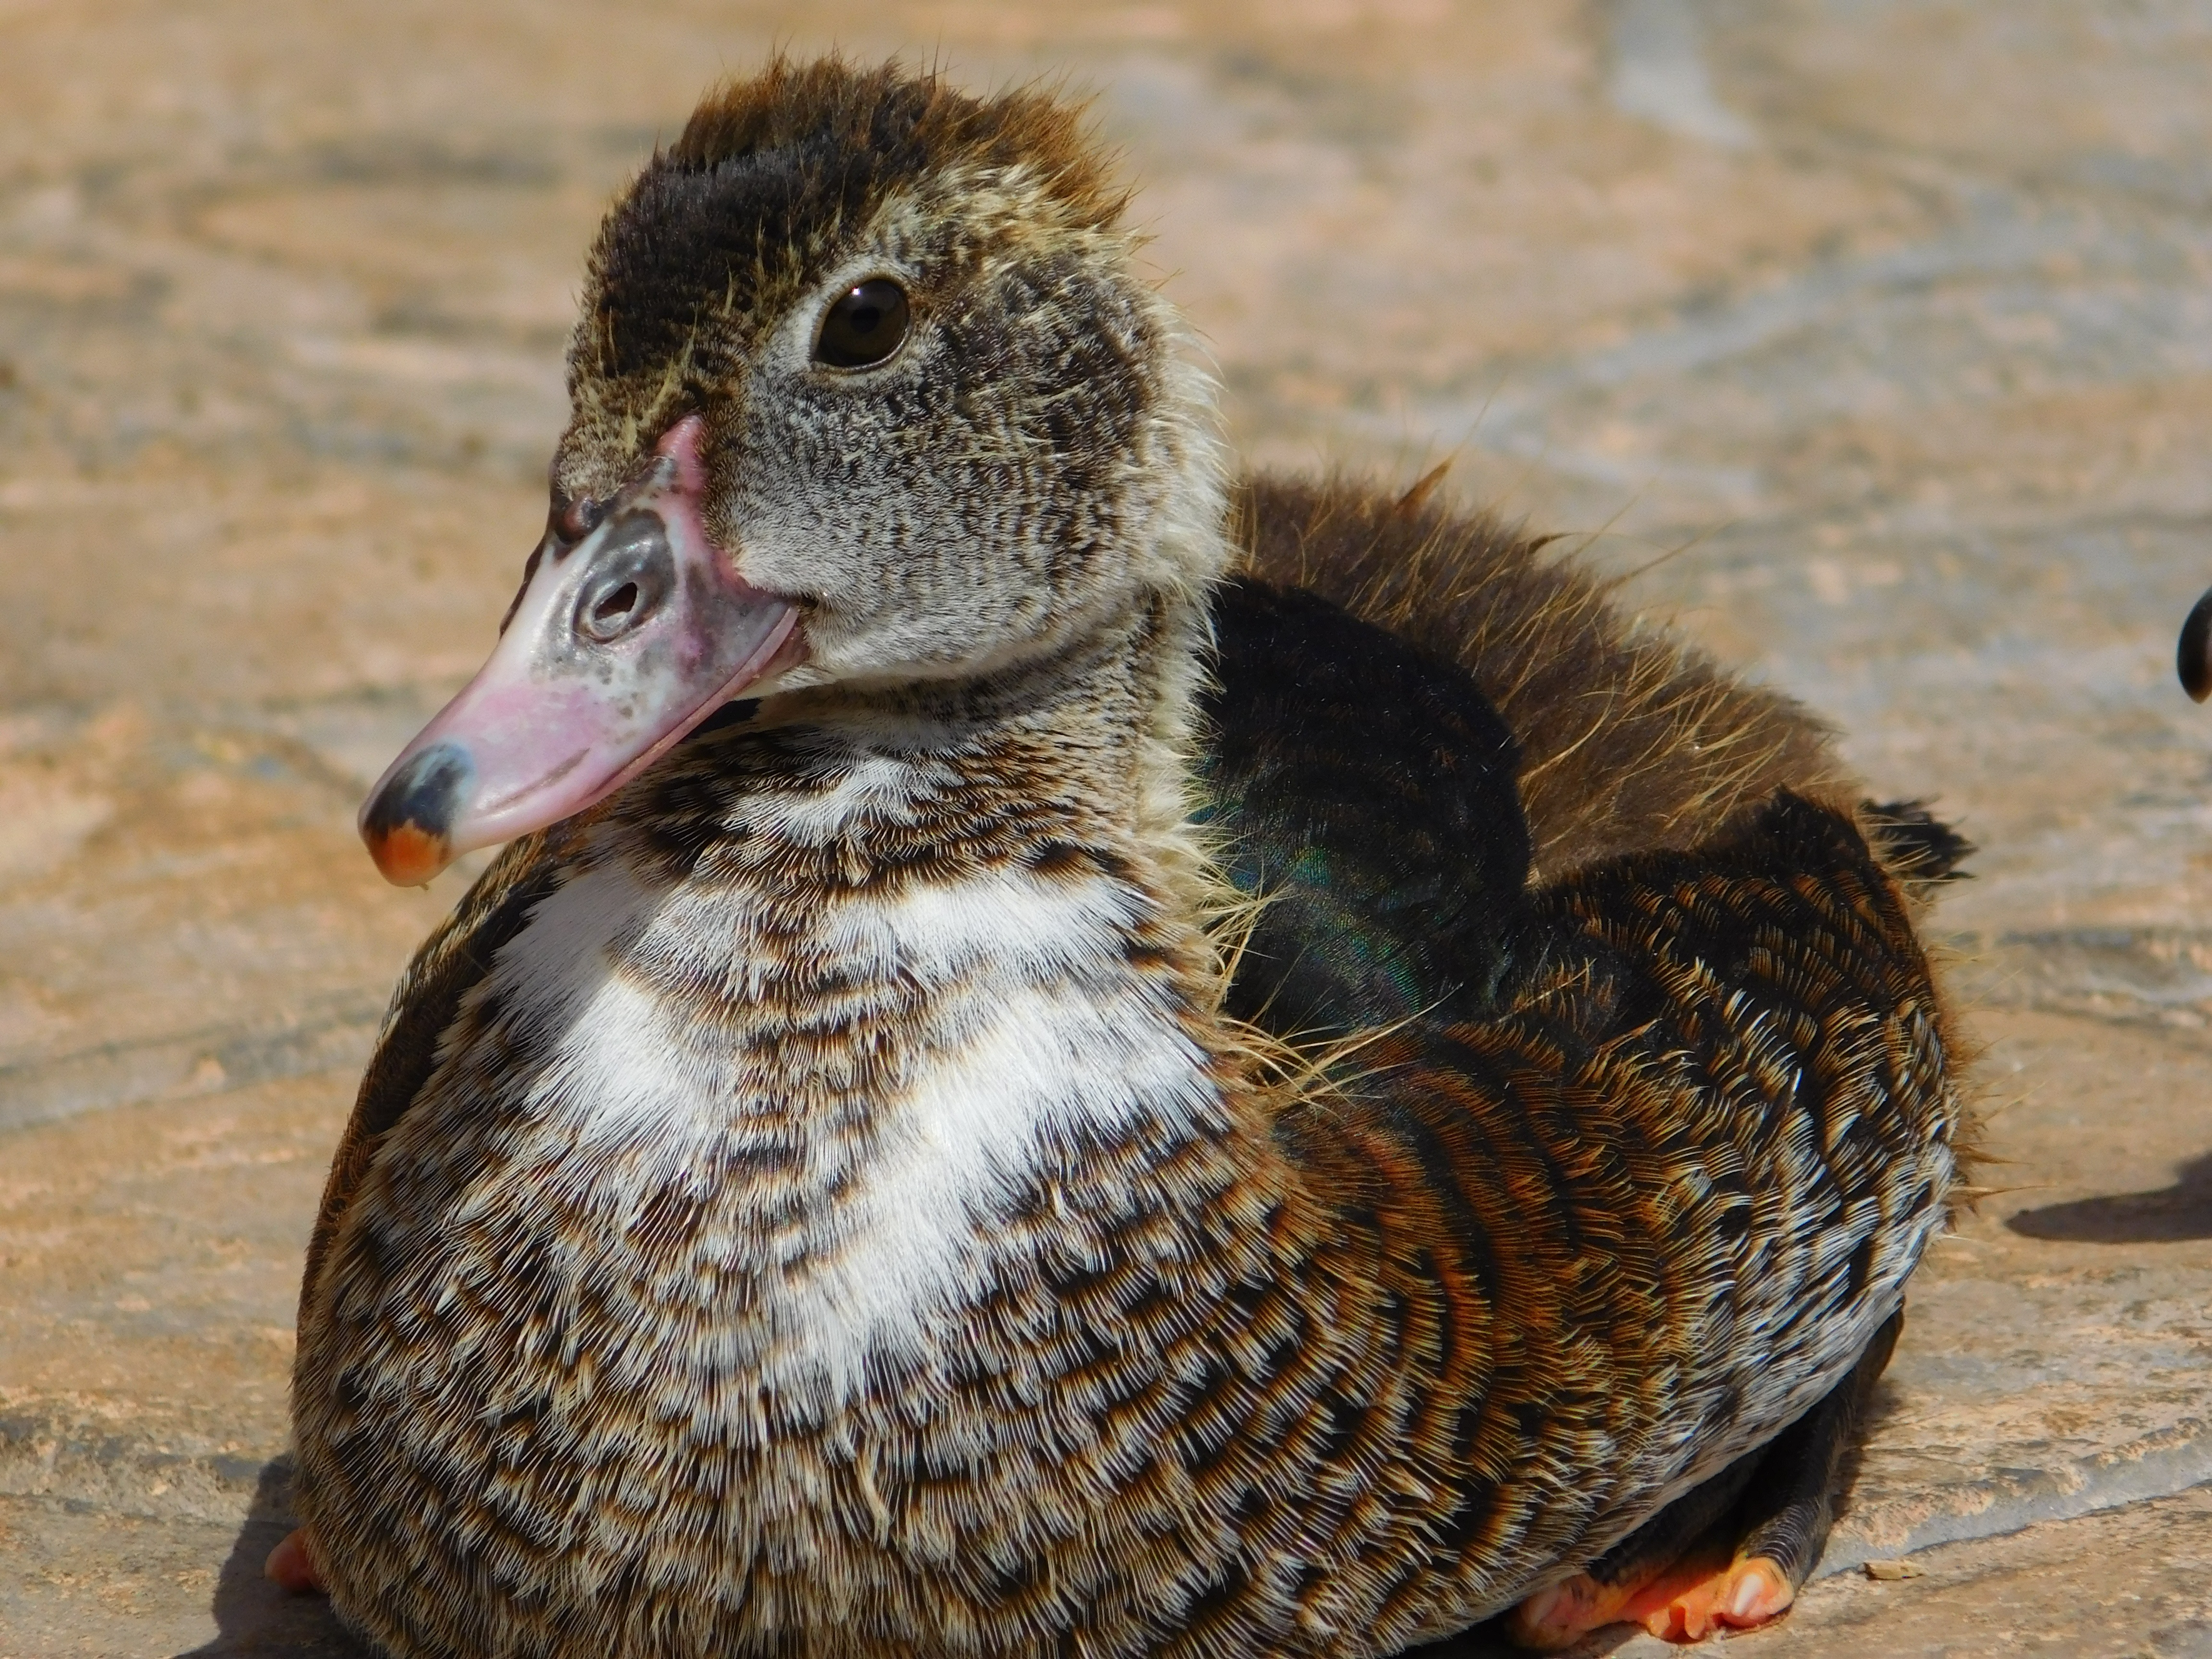
nature, bird, animal, wildlife, beak, fowl, fauna, poultry, close up, duck, feathers, goose, vertebrate, waterfowl, chick, water bird, mallard, biped, ducks geese and swans